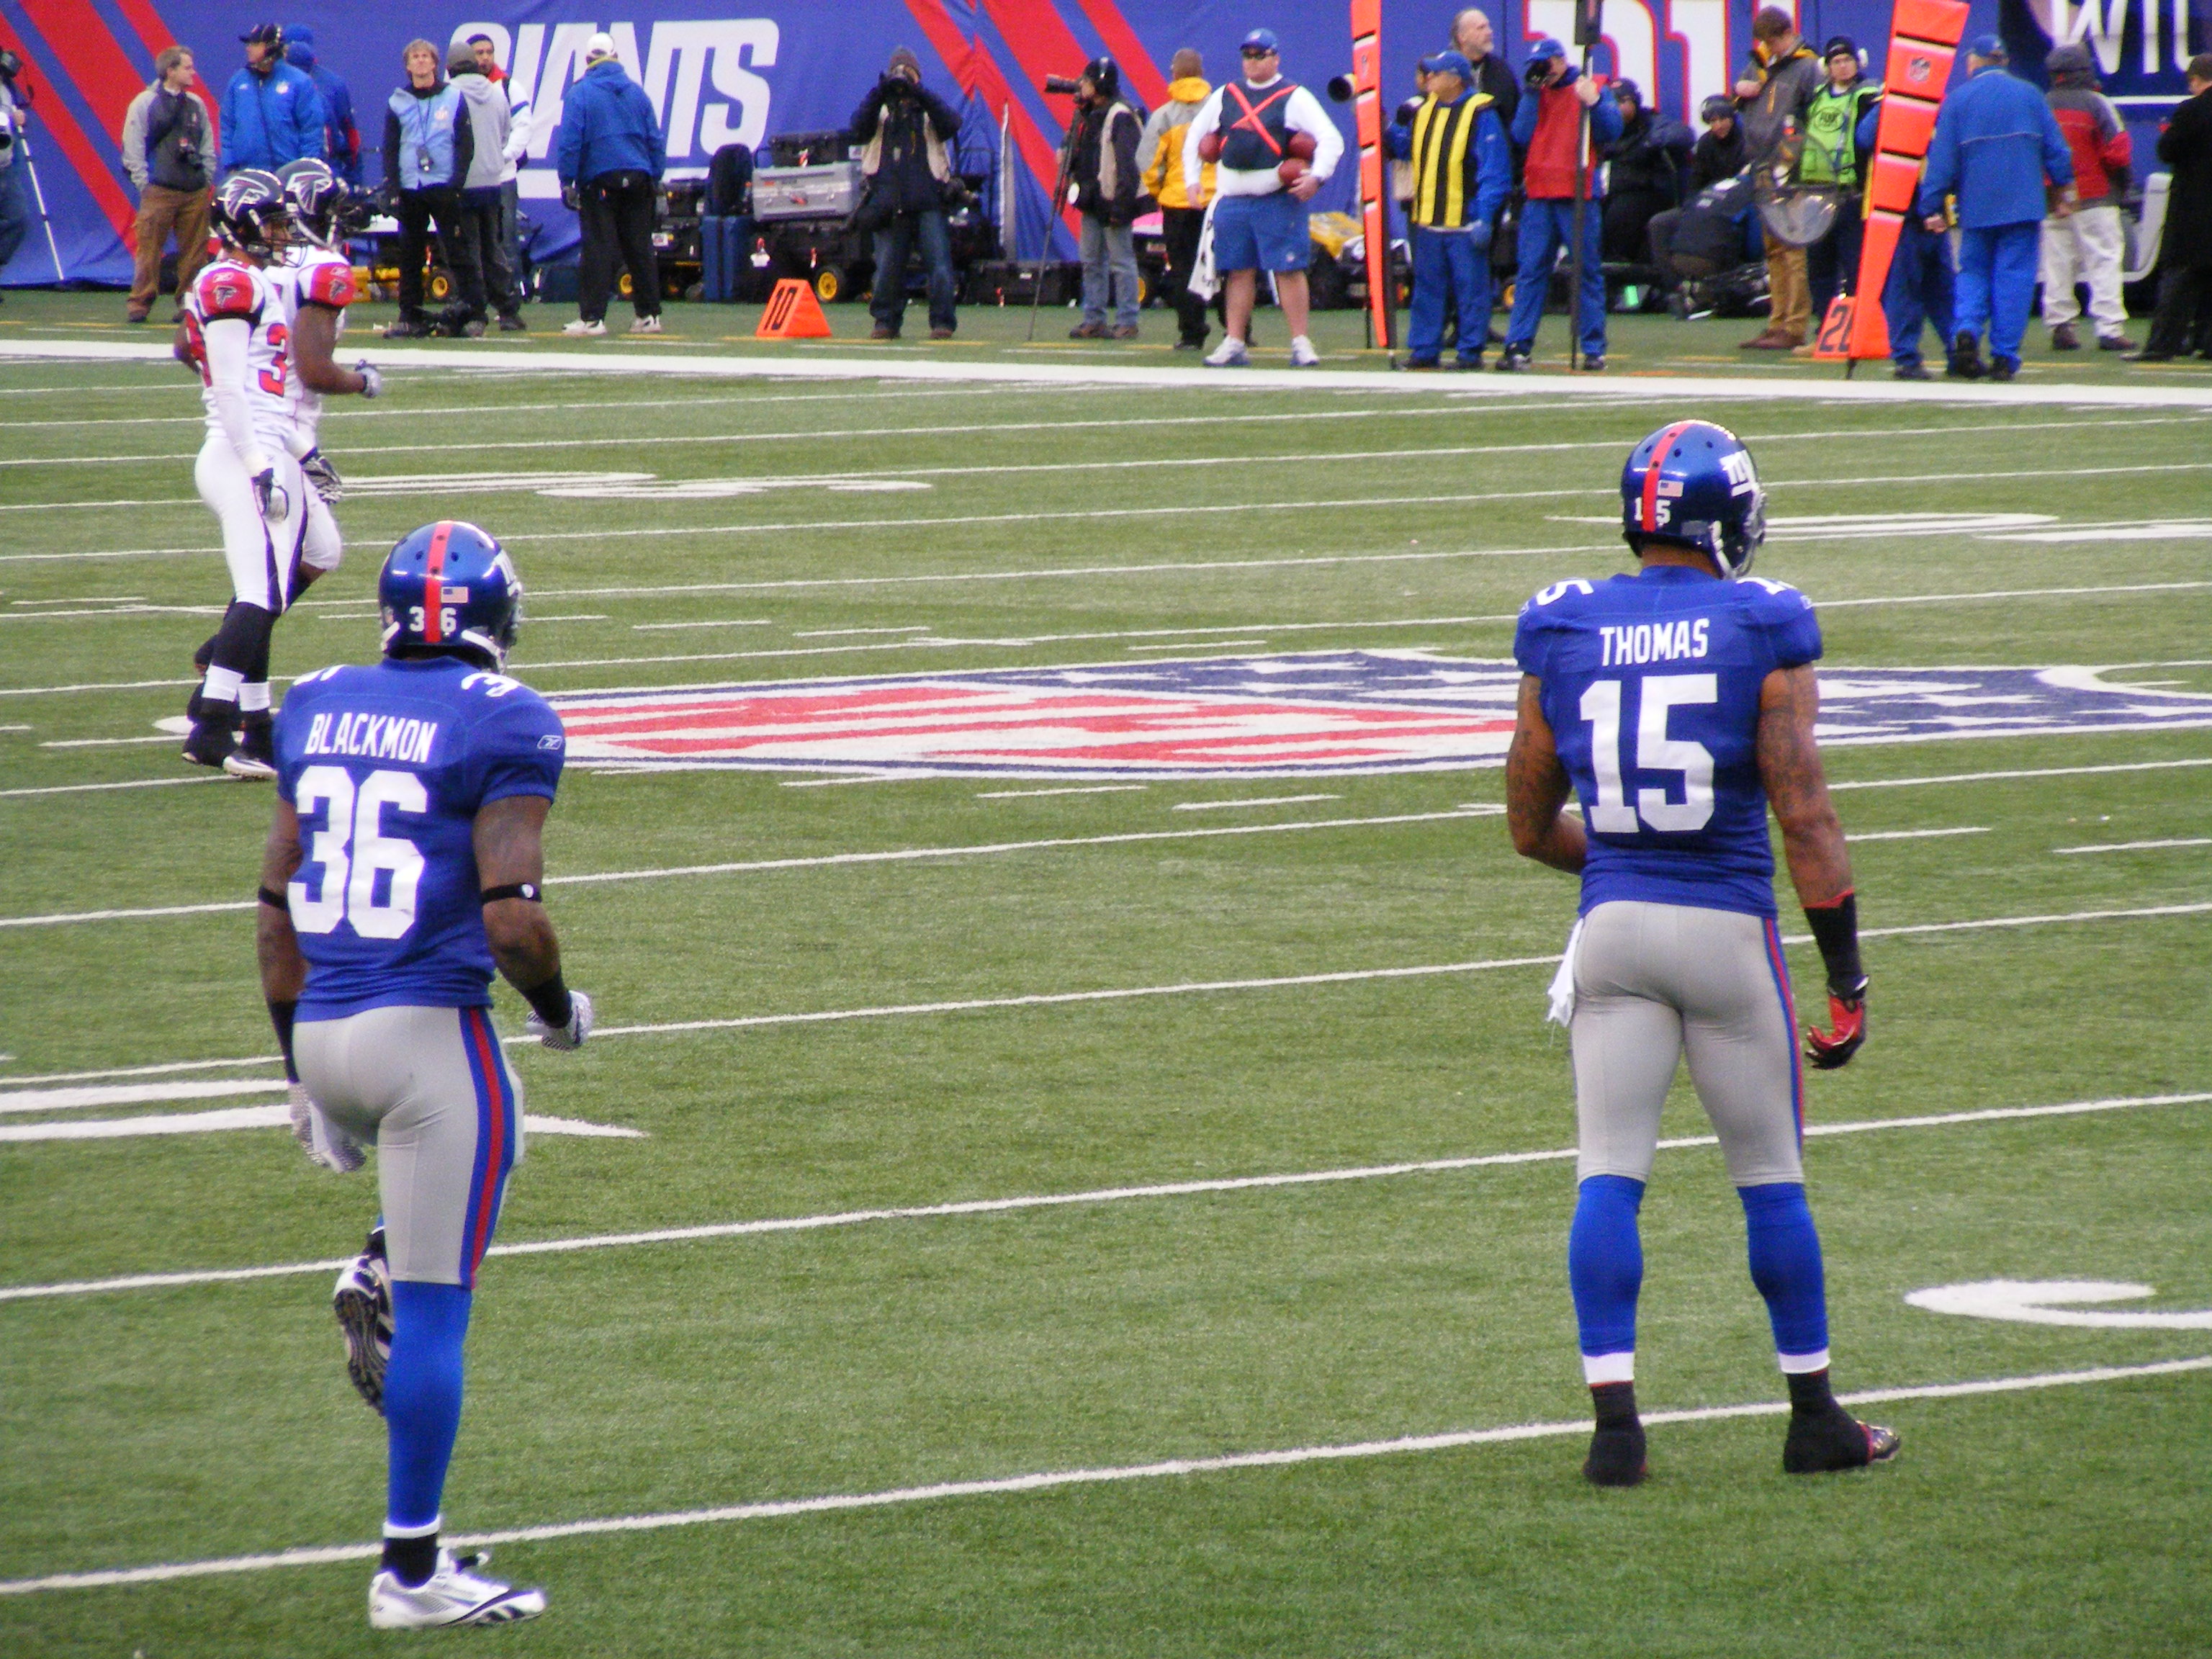
sports, sport venue, gridiron football, team sport, stadium, canadian football, american football, player, games, ball game, team, arena football, grass, protective equipment in gridiron football, structure, football player, competition event, football helmet, defensive tackle, competition, soccer, championship, touchdown, multi sport event, public event, tournament, running, tackle, soccer specific stadium, football equipment and supplies, arena, protective gear in sports